University of Timbuktu

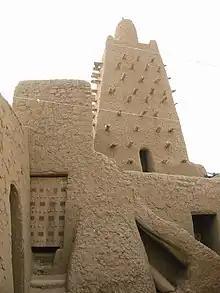
Djinguereber Mosque, c. 2005

The Sankoré mosque was originally built in the 14th-15th centuries with the financial backing of a Tuareg woman of the Aghlal tribe. For over five centuries, the Sankore Mosque served as a significant religious and intellectual hub. It was especially prevalent during the Askia dynasty (1493–1591). In 1578 AD, "Qadi" al-Aqib ibn Mahmud ibn Umar ibn Muhammad Aqit knocked down the sanctuary to have it rebuilt in accordance with the dimensions of the Kaaba of Mecca as well as adding a "mihrab".